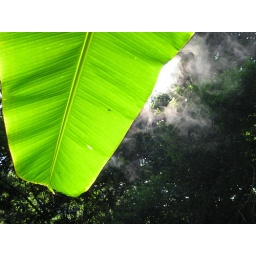
A banana tree with water evaporating in the bright sunlight.